InterCity East Coast

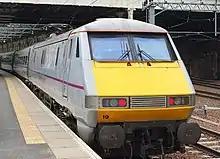
East Coast InterCity 225 at Edinburgh Waverley station in June 2014

The franchise was re-nationalised on 14 November 2009 with Directly Operated Railways' subsidiary East Coast taking over, with the intention being that operations would return to a private franchisee by December 2013. In March 2013, the Secretary of State for Transport announced that this would be put back to February 2015.